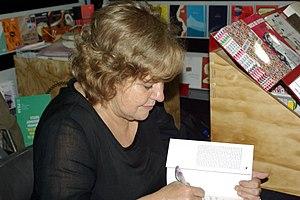
Mónica González Mujica est une journaliste et écrivaine chilienne, prix national de journalisme 2019. Elle est actuellement présidente de la Fondation CIPER et membre du Conseil Recteur de la Fondation Gabriel García Márquez.